Salona

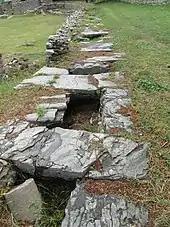
Aqueduct of Salona

Emperor Augustus built an aqueduct to supply the city with water from the river Jadro. It was in length, and the best-preserved part is north of the episcopal center. Calculations show that the aqueduct could supply enough water for about 40,000 people.